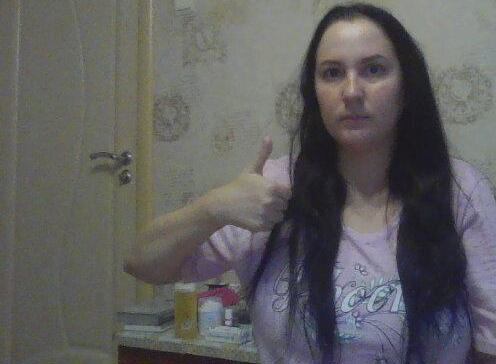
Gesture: like